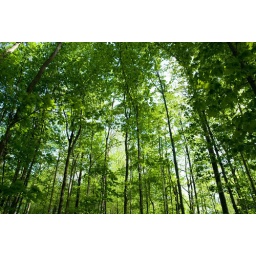
A lot of green trees are in the back of the house.